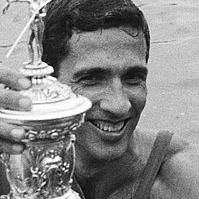
Age: 30